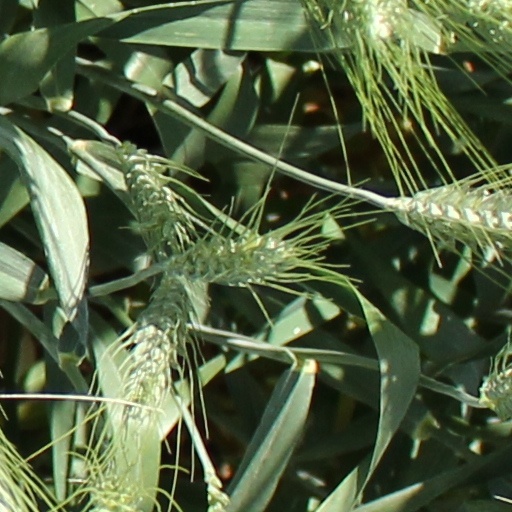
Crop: wheat